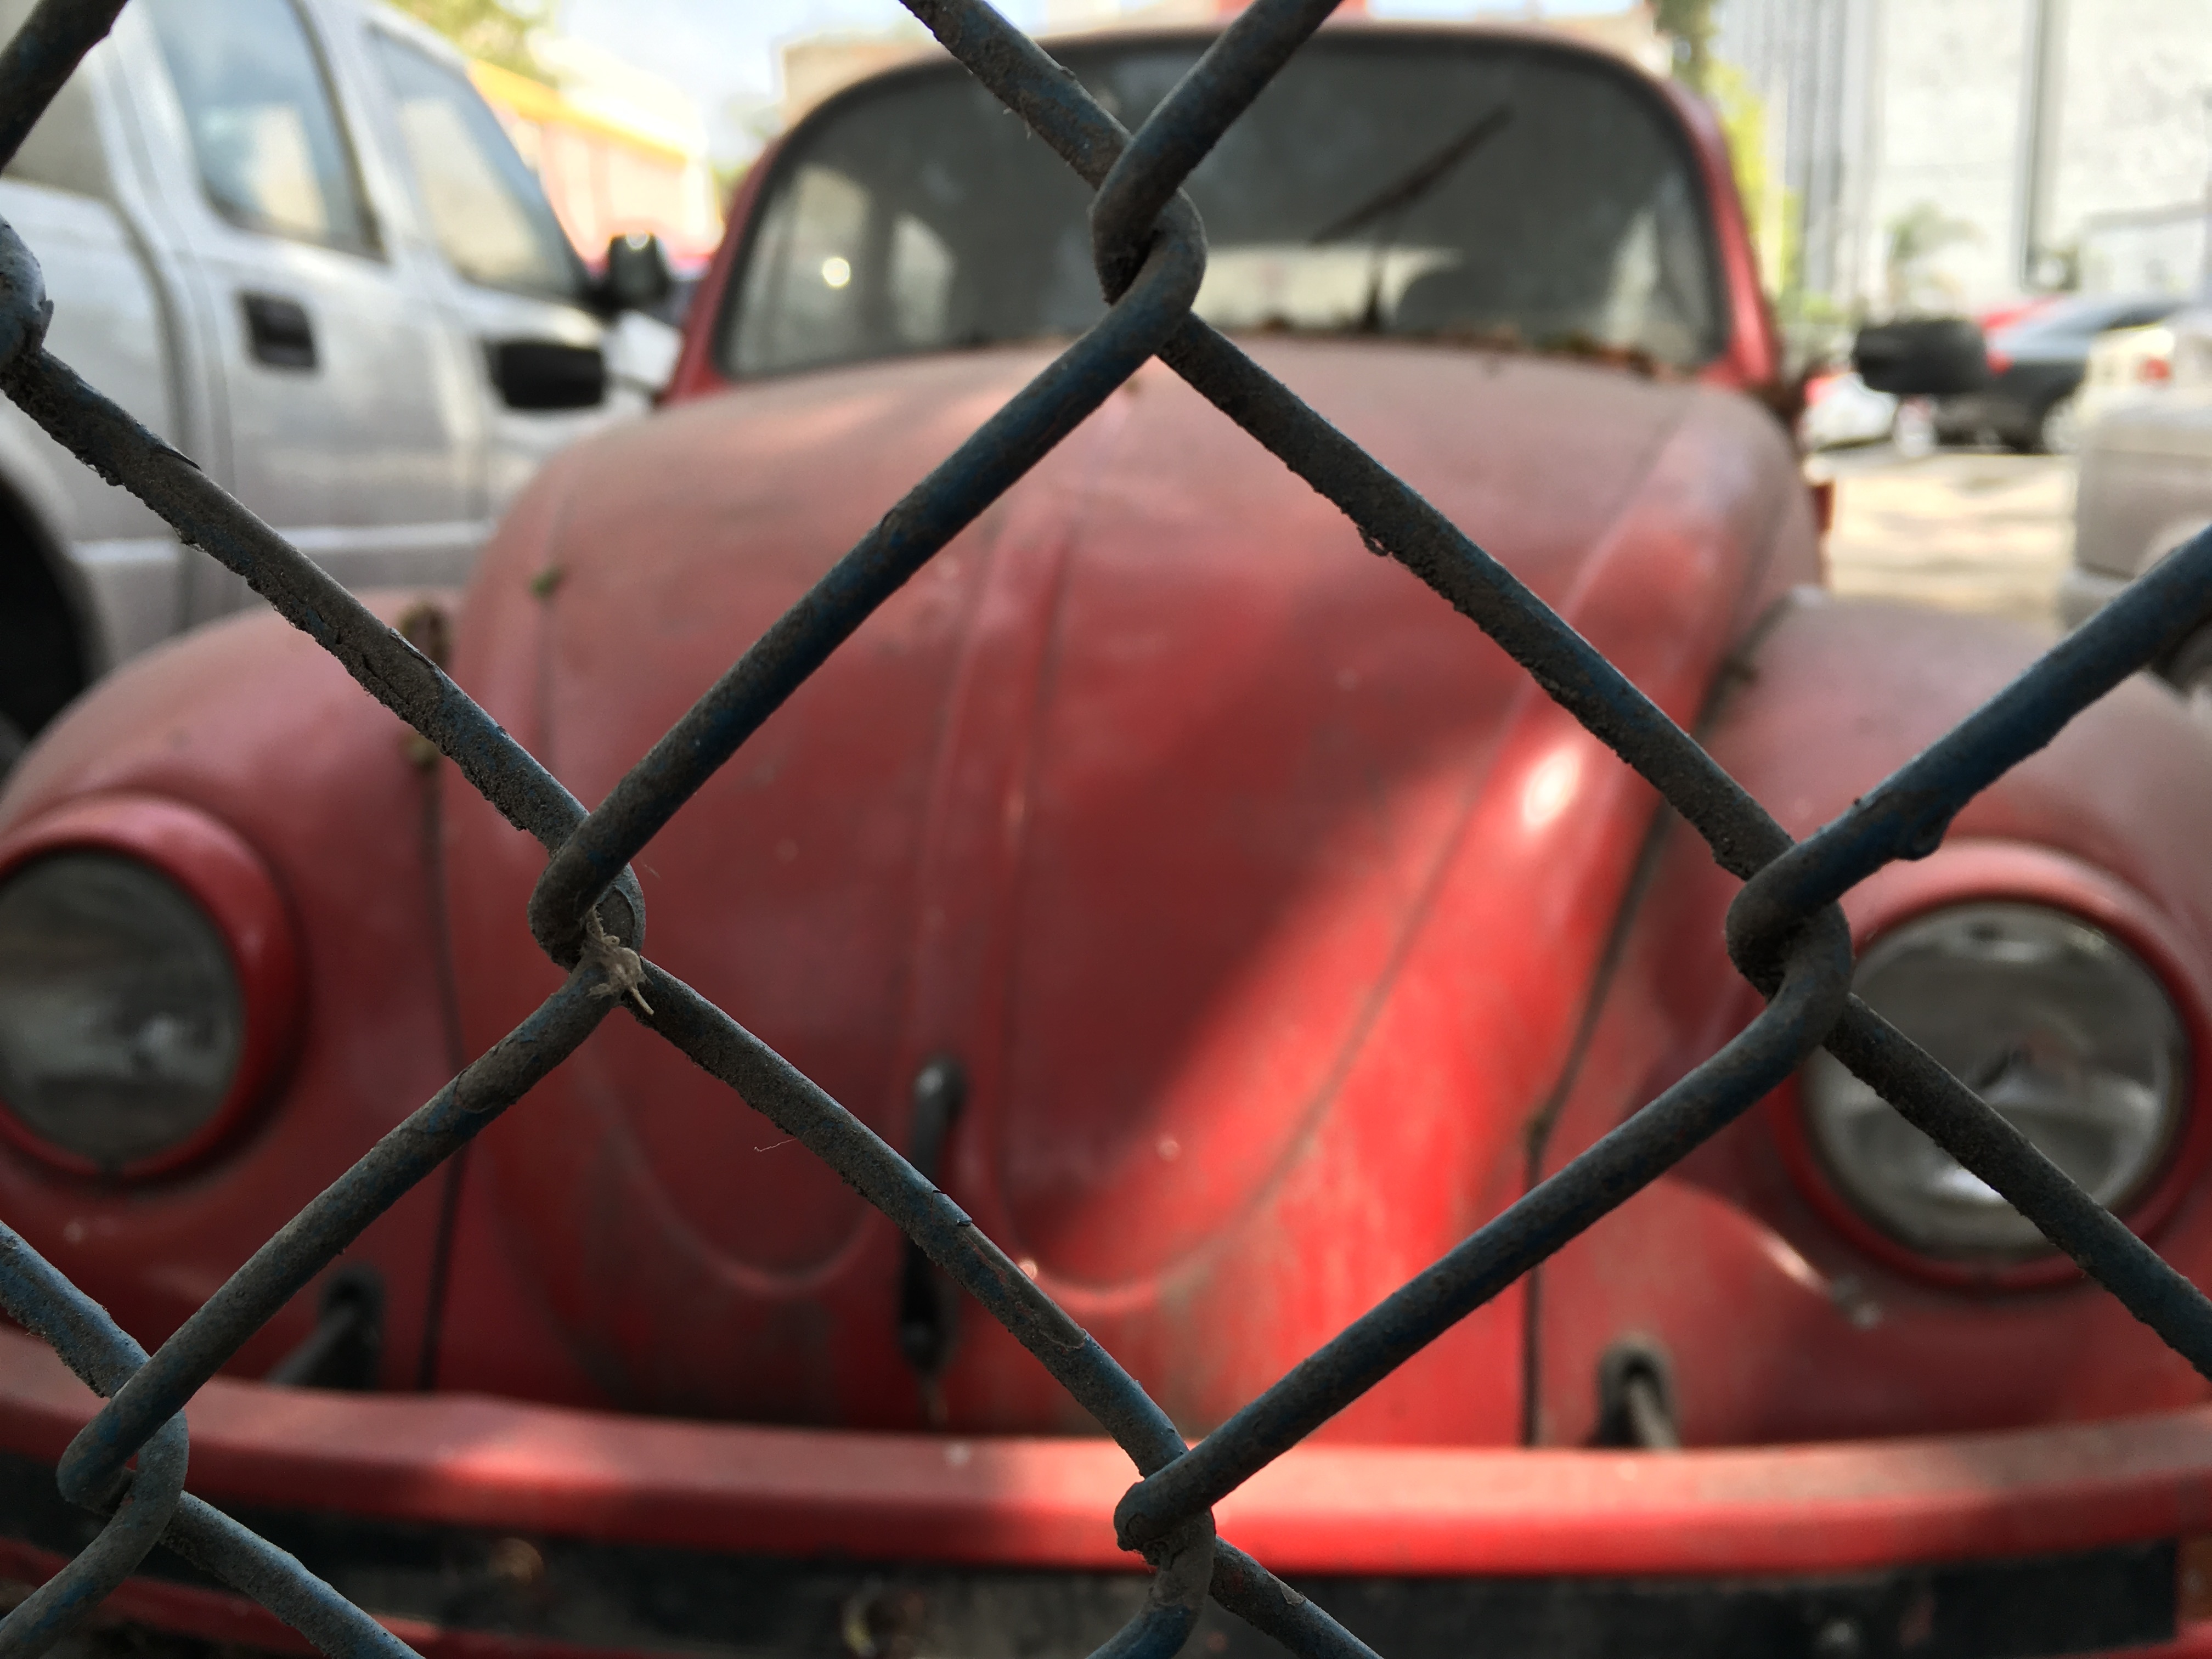
car, wheel, vehicle, land vehicle, automobile make, automotive exterior